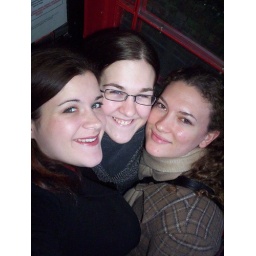
happy are we. In a red phone booth in Bishops Stortford